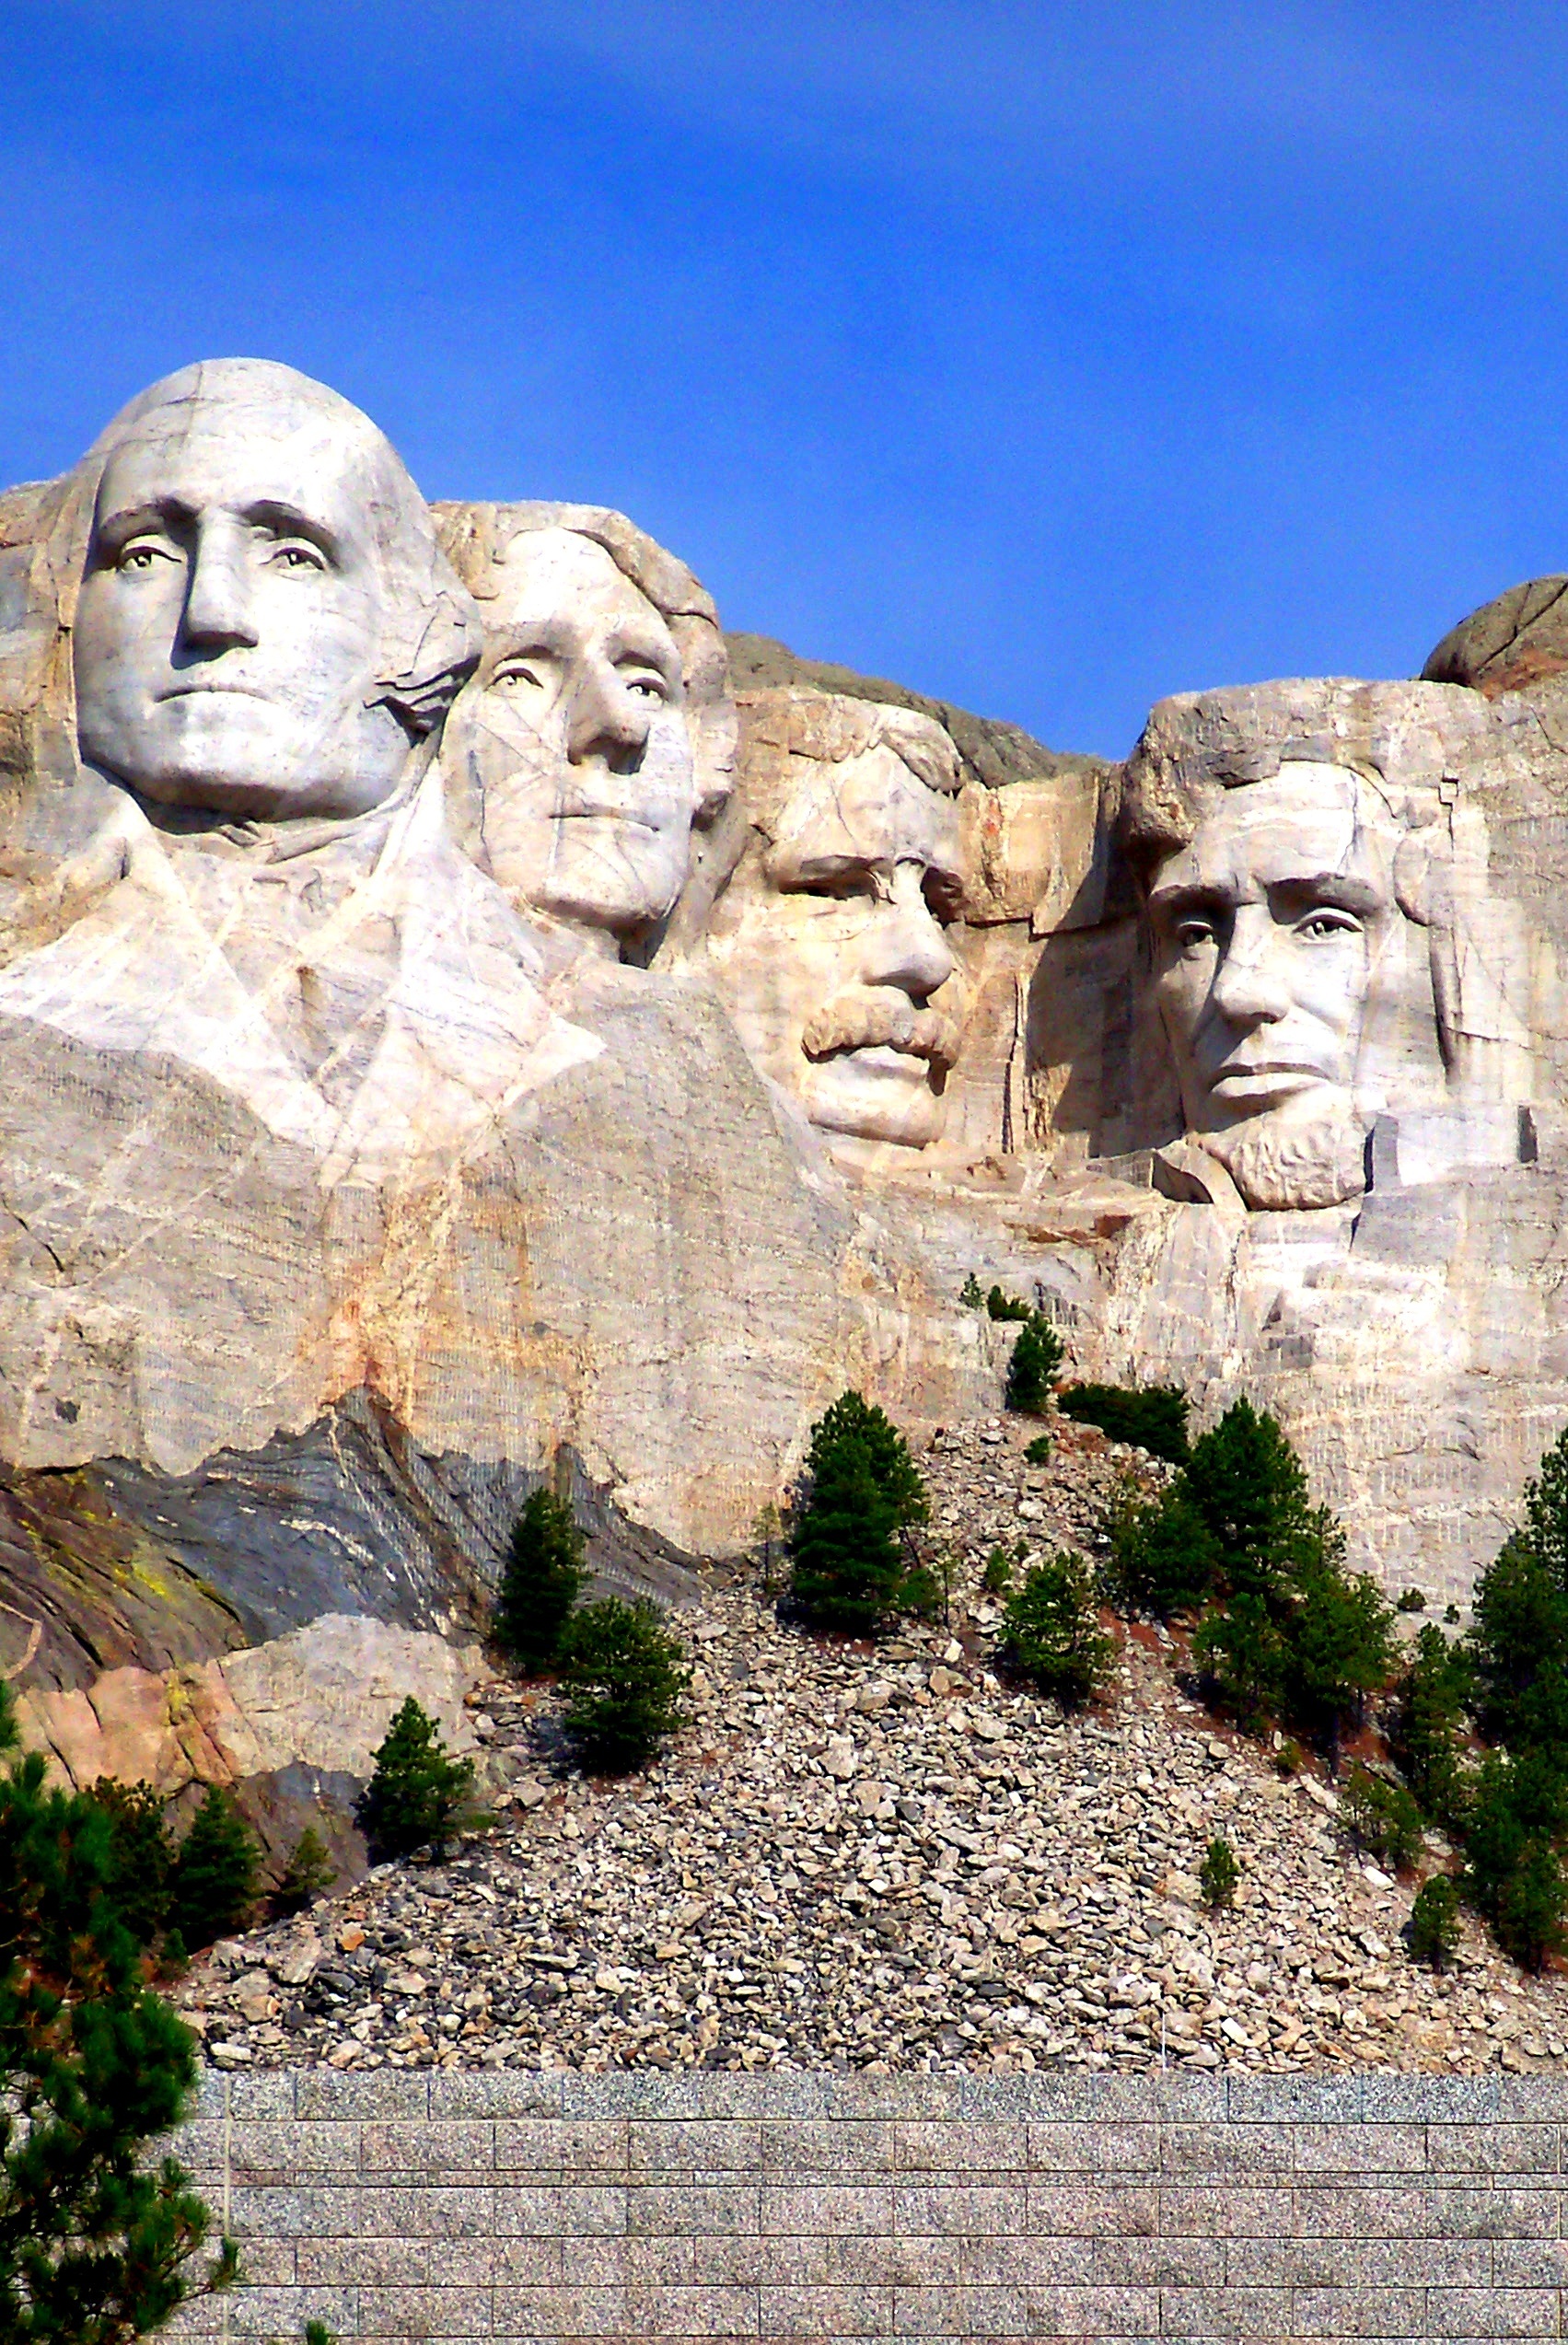
rock, mountain, stone, monument, travel, formation, arch, park, usa, america, landmark, canyon, black, tourism, terrain, washington, president, mount rushmore, patriotism, mt, south, sculpture, hills, national, memorial, thomas, geology, ruins, badlands, monastery, rushmore, mount, famous, lincoln, abraham, united, carving, granite, roosevelt, states, wadi, george, jefferson, south dakota, dakota, historic site, george washington, ancient history